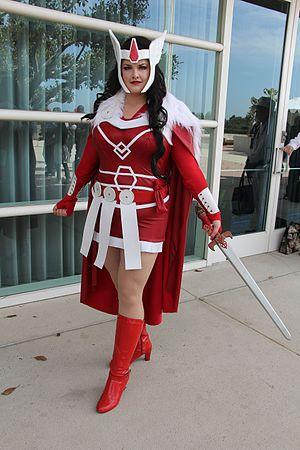
Sif est une déesse et une super-héroïne évoluant dans l'univers Marvel de la maison d'édition Marvel Comics. Créé par le scénariste Stan Lee et le dessinateur Jack Kirby, le personnage de fiction apparaît pour la première fois dans le comic book Journey into Mystery #102 en mars 1964.
Thor Odinson, alias Thor est une divinité et un super-héros évoluant dans l'univers Marvel de la maison d'édition Marvel Comics. Créé par l'éditeur Stan Lee, le scénariste Larry Lieber et le dessinateur Jack Kirby, le personnage de fiction apparaît pour la première fois dans le comic book Journey into Mystery #83 en août 1962.